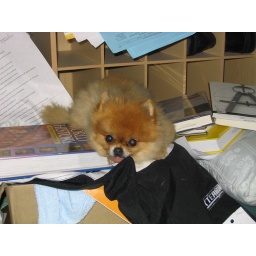
Peaches lying on a box by some books